James Hamilton (minister, born 1814)

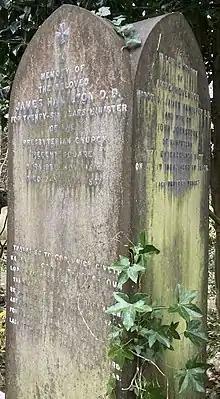
Grave of James Hamilton in the dissenters section of Highgate Cemetery (west side)

James Hamilton FLS (27 November 1814 – 24 November 1867) was a Scottish minister and a prolific author of religious tracts.